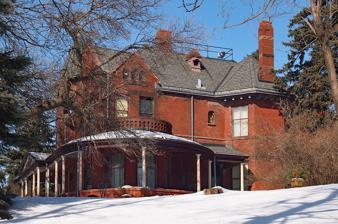
Building: Giesen–Hauser House
Country: United States of America
Year built: 1891
Historic house in Minnesota, United States United States historic place Giesen-Hauser House U.S. National Register of Historic Places The Giesen-Hauser House from the south Show map of Minnesota Show map of the United States Location 827 Mound St., Saint Paul, Minnesota Coordinates 44°57′3.5″N 93°3′43″W / 44.950972°N 93.06194°W / 44.950972; -93.06194 Area 1 acre (0.40 ha) Built 1891 Architect Albert Zschoke Architectural style Queen Anne NRHP reference No. 83000932 Added to NRHP May 19, 1983 The Giesen–Hauser House (also known as the Gregory & Nancy Ward Residence ) is a historic house located at 827 Mound Street in Saint Paul, Minnesota . Description and history The three-story, Queen Anne style, sandstone and brick house was designed by Albert Zschoke and built in 1891. As addressed in its NRHP designation, “the design of the residence exemplifies many of the popular elements contributing to the diversity and picturesque qualities of Victorian building.” It was listed on the National Register of Historic Places on May 19, 1983. References